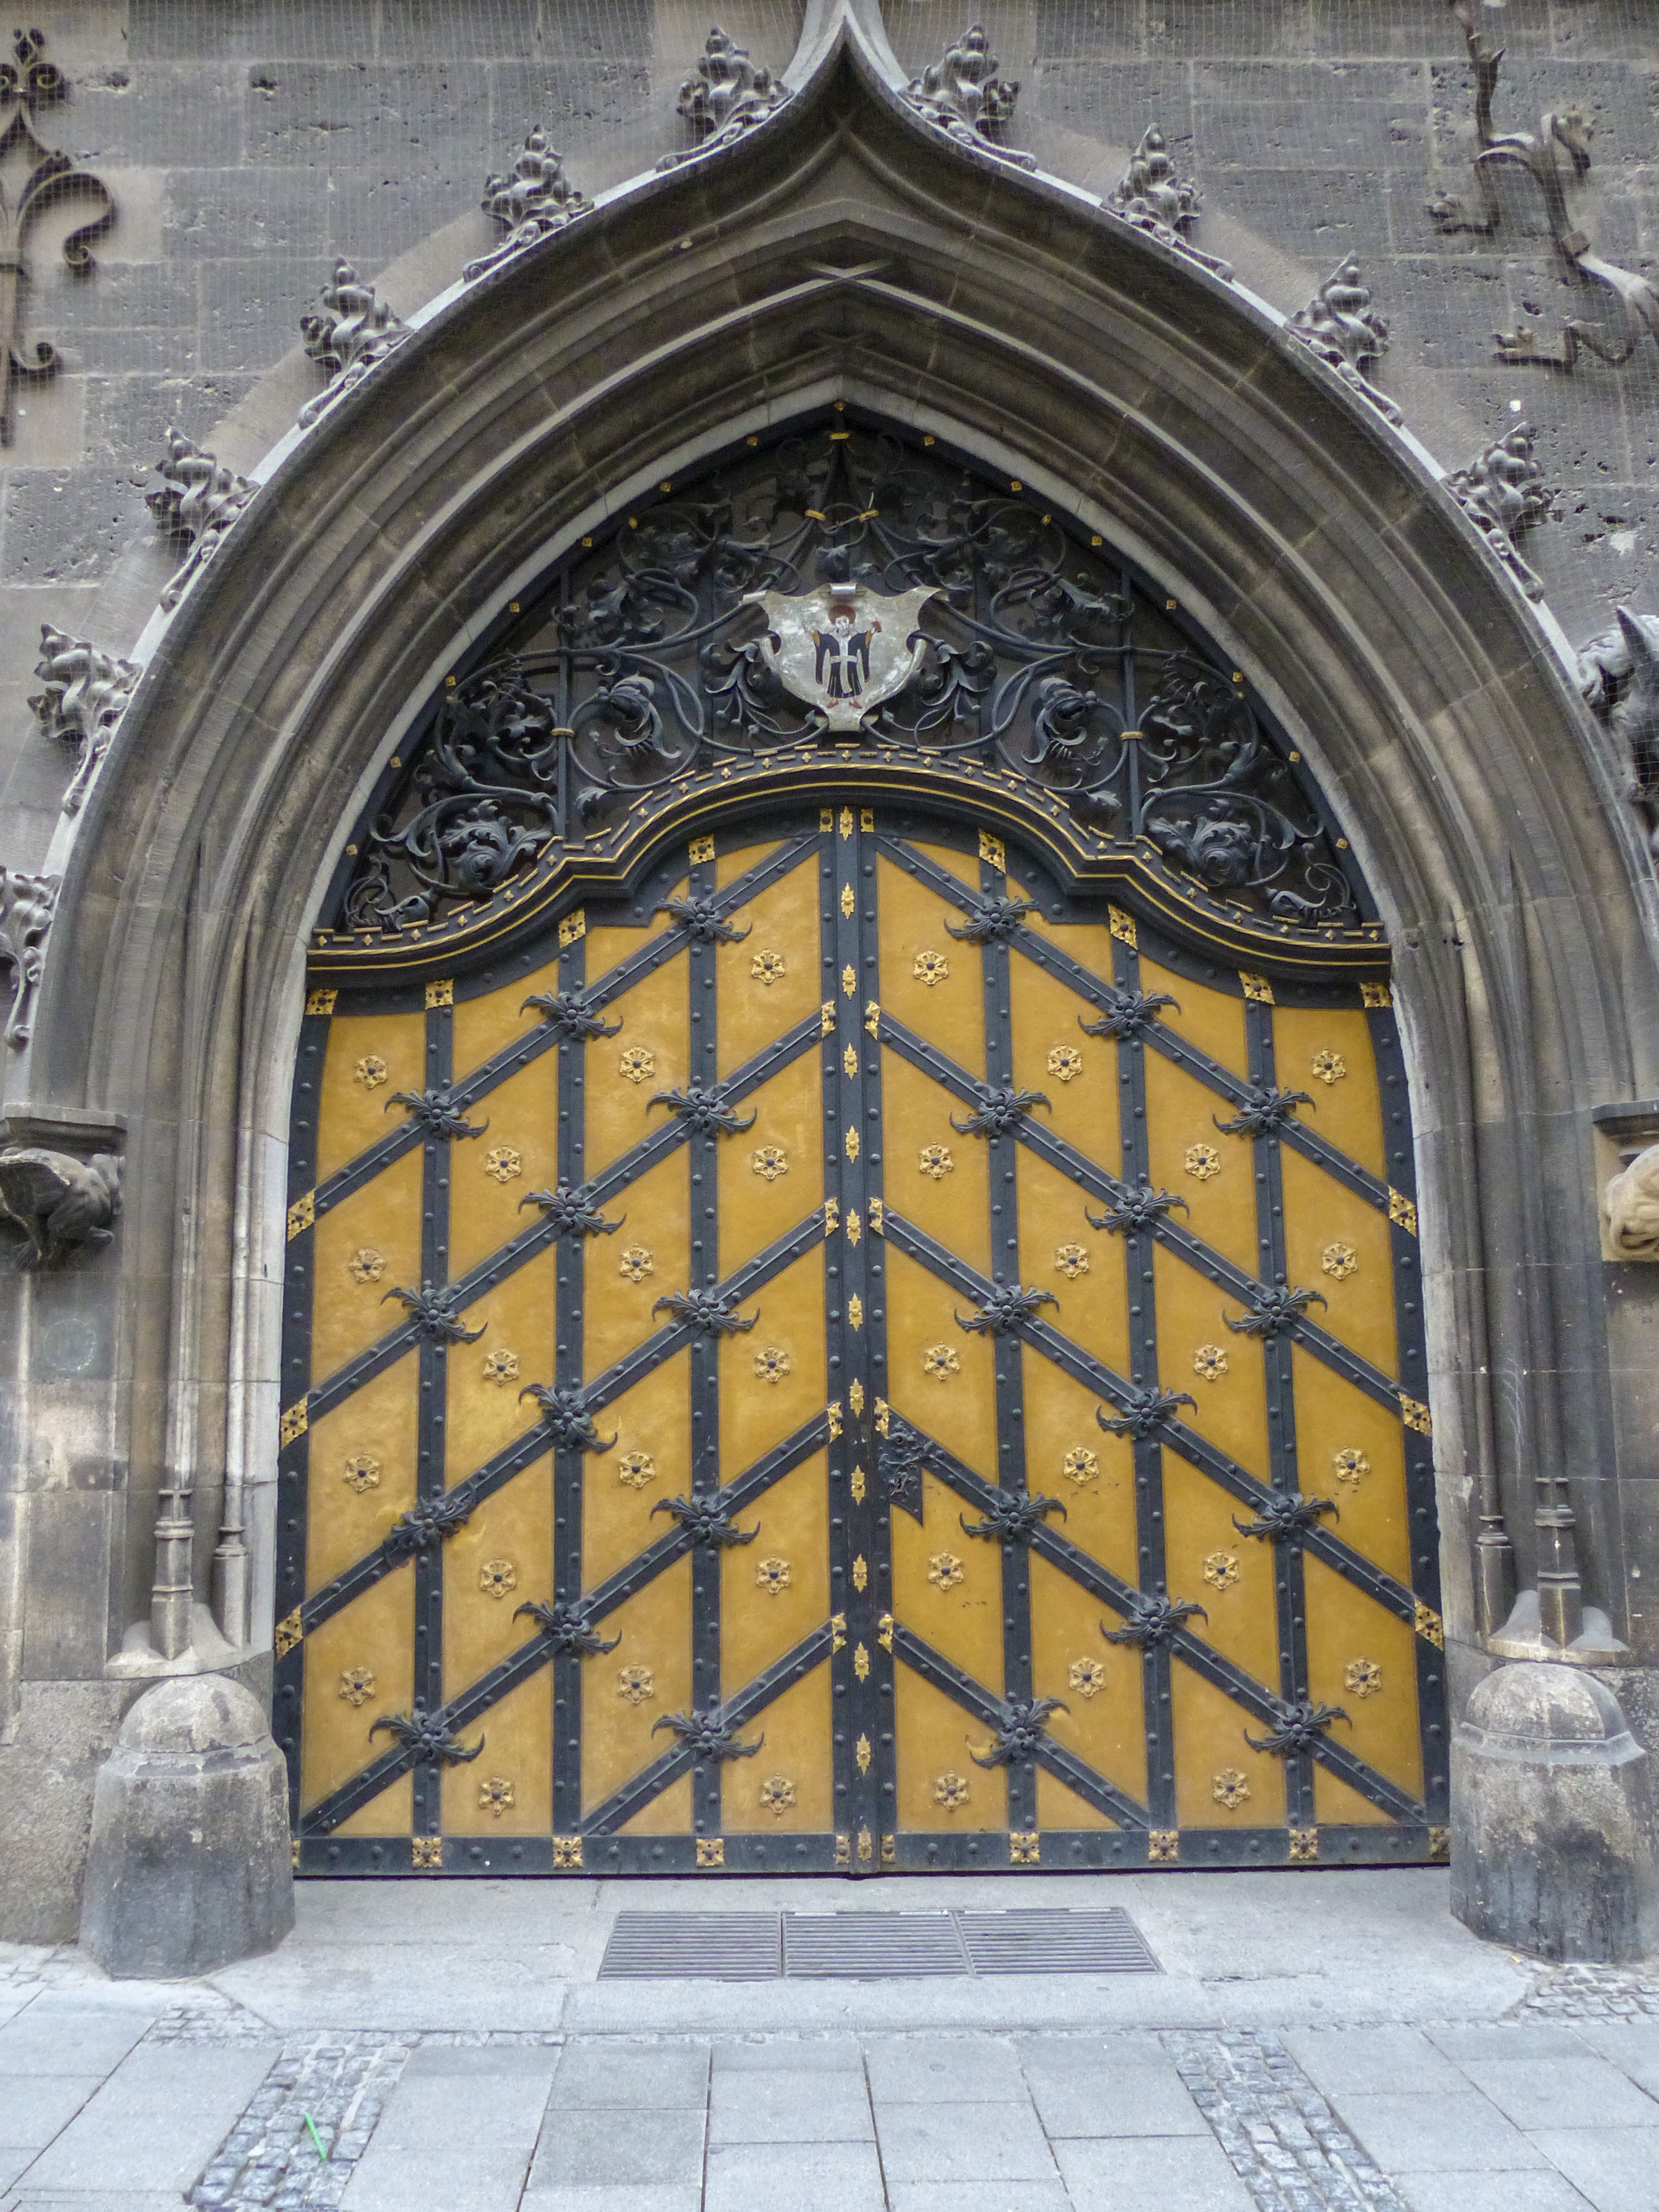
architecture, vintage, antique, house, window, building, arch, metal, ancient, facade, church, cathedral, chapel, historic, gate, door, place of worship, monastery, synagogue, ornamental, ancient history